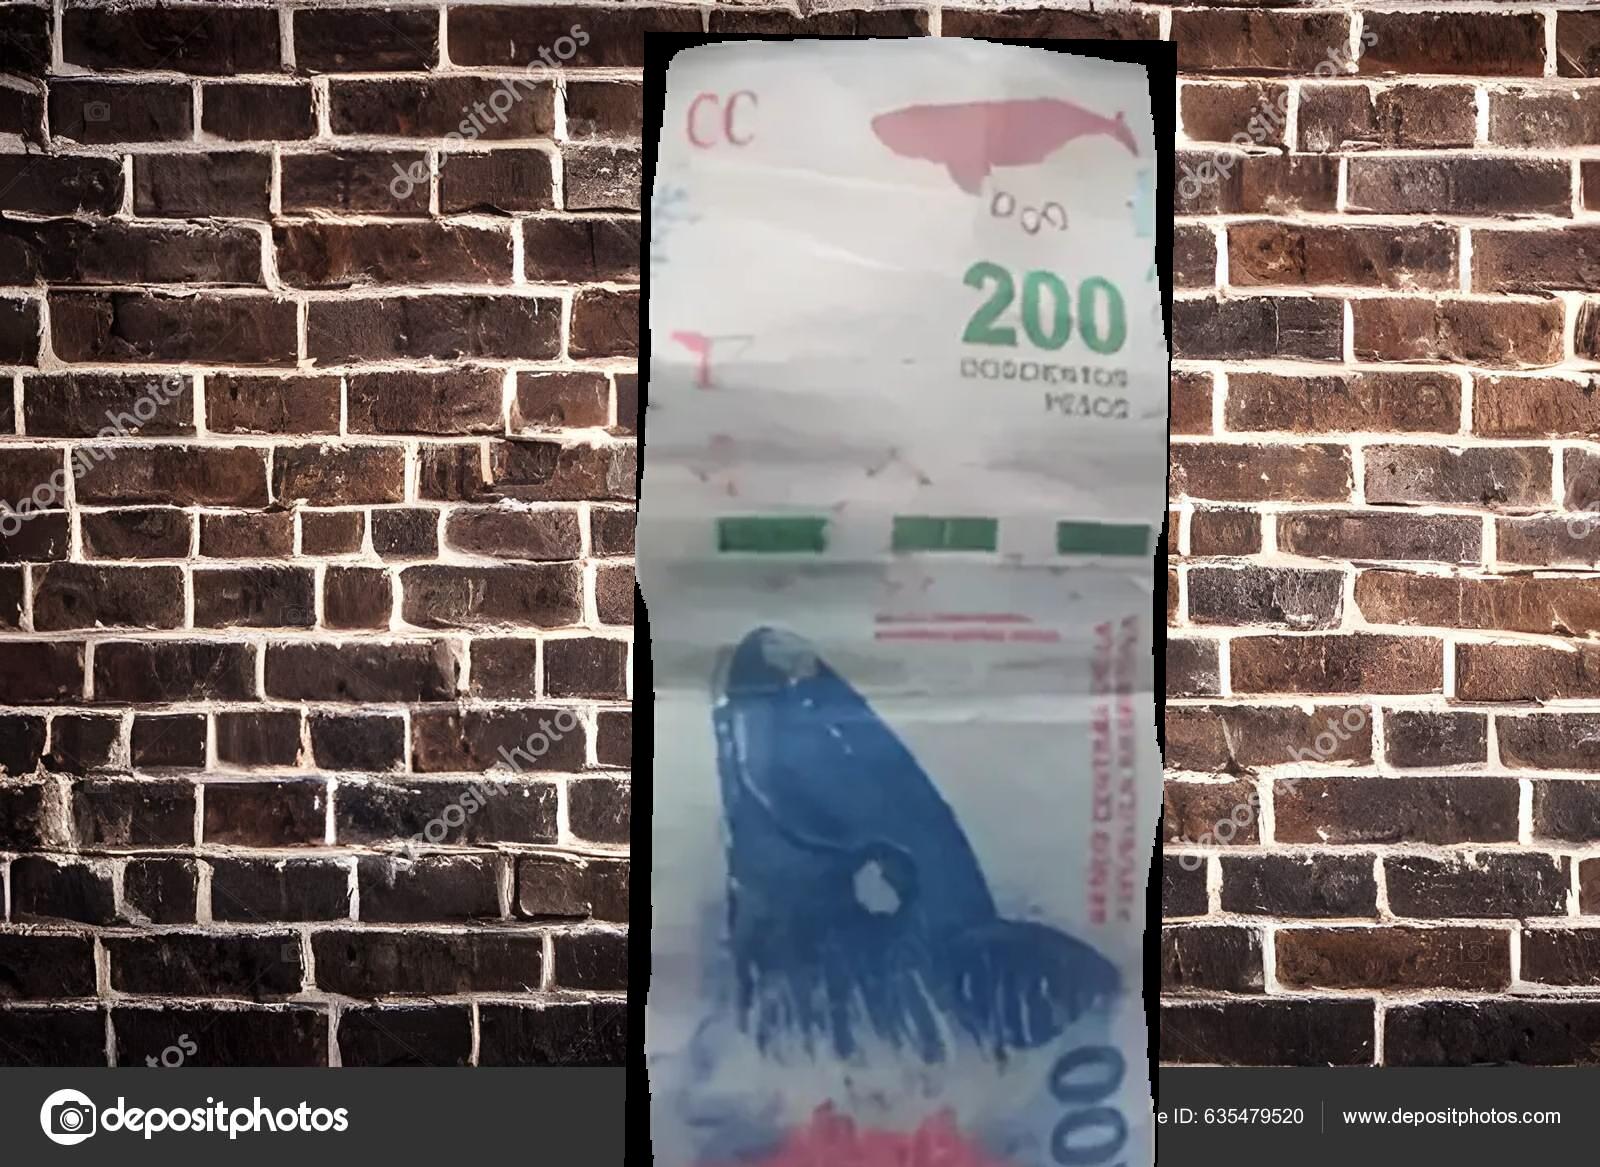
Denominación: 200